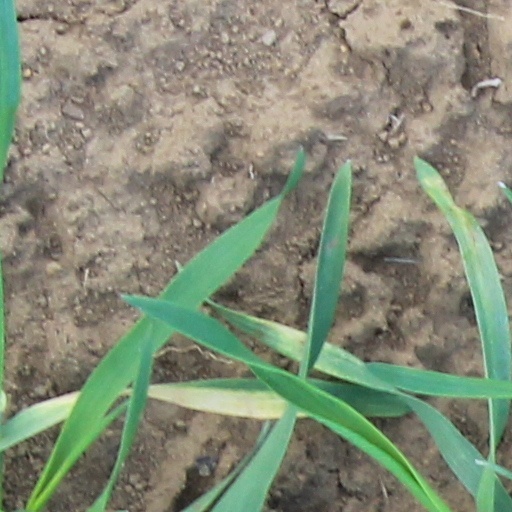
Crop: wheat